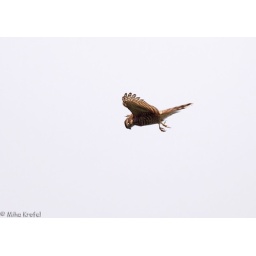
Sparrowhawk Accipiter nisus flying above Sava river in Slovenia